Lily and Clover

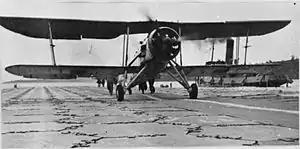
Fairey Swordfish on "Lily" runway

Lily and Clover were two experimental floating airfields tested towards the end of the Second World War by the British Admiralty.